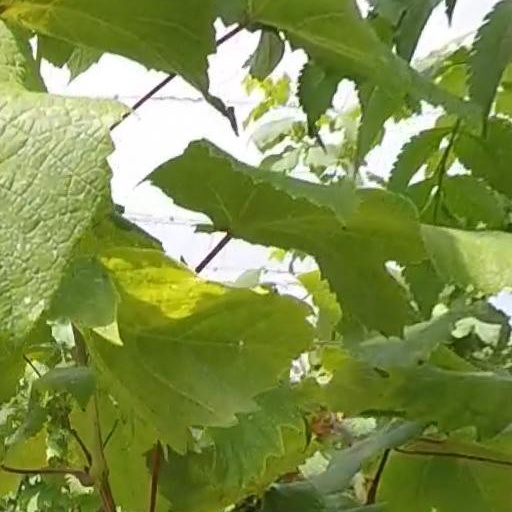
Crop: grape